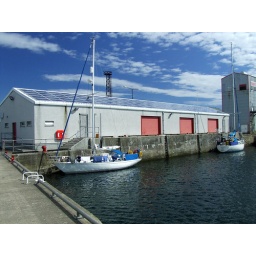
Photovoltaic roof used to generate electricity for the fish mart in Wick, Caithness.